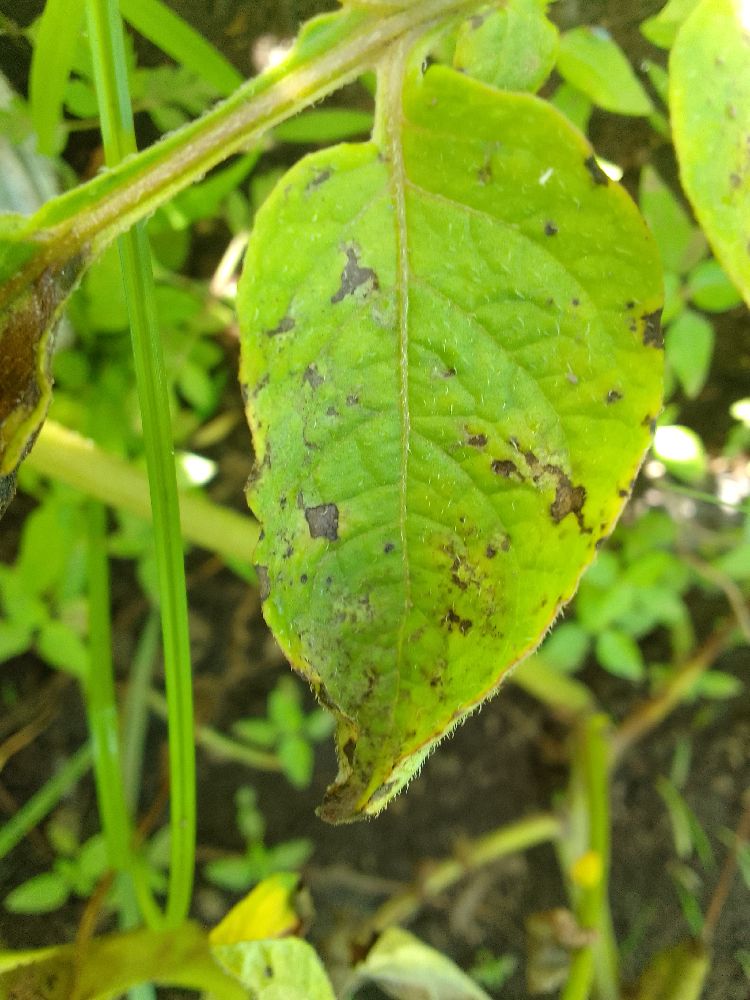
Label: Early blight